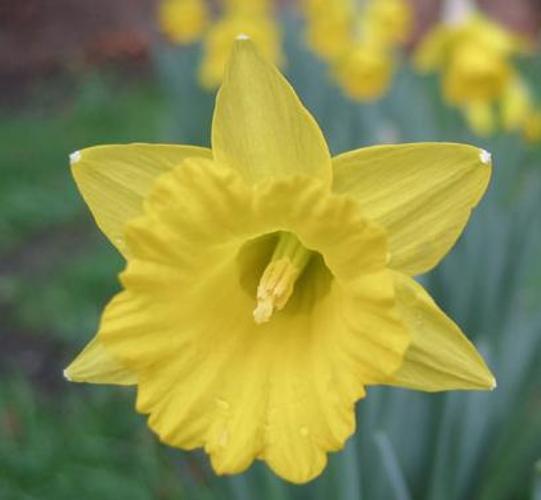
Flower: Daffodil